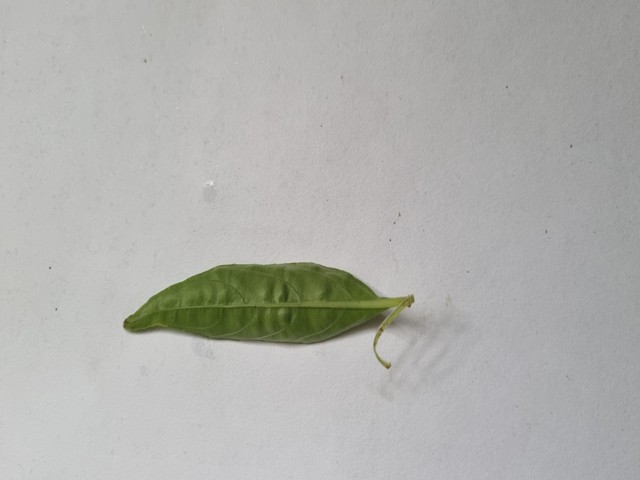
Plant: kalomegh